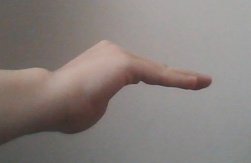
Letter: haa